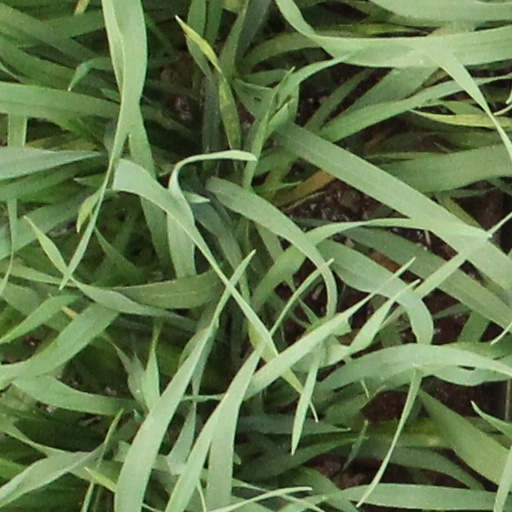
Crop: wheat